Monaghan

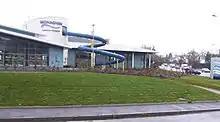
Monaghan Leisure Complex, built in 2005.

The Battle of Clontibret, fought between the forces of The Earl of Tyrone, "An Ó Néill" (The O'Neill), of Tír Eoghain, and the English Crown, was fought in northern County Monaghan in May 1595. The territory of Monaghan had earlier been wrested from the control of the MacMahon sept in 1591, when the leader of the MacMahons was hanged by authority of the Dublin government; this was one of the events that led to the Nine Years War and the Tudor conquest of Ireland.